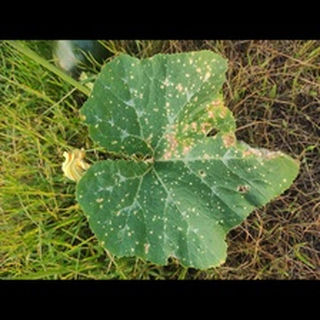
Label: pumpkin_bacterial_leaf_spot